Finnish Romani language

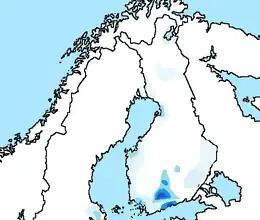
Kalo in Finland

Finnish Kalo has 8 pairs of long and short vowels. Vowel length can be phonemic as in 'through' versus 'boor' or allophonic as in / 'big'.